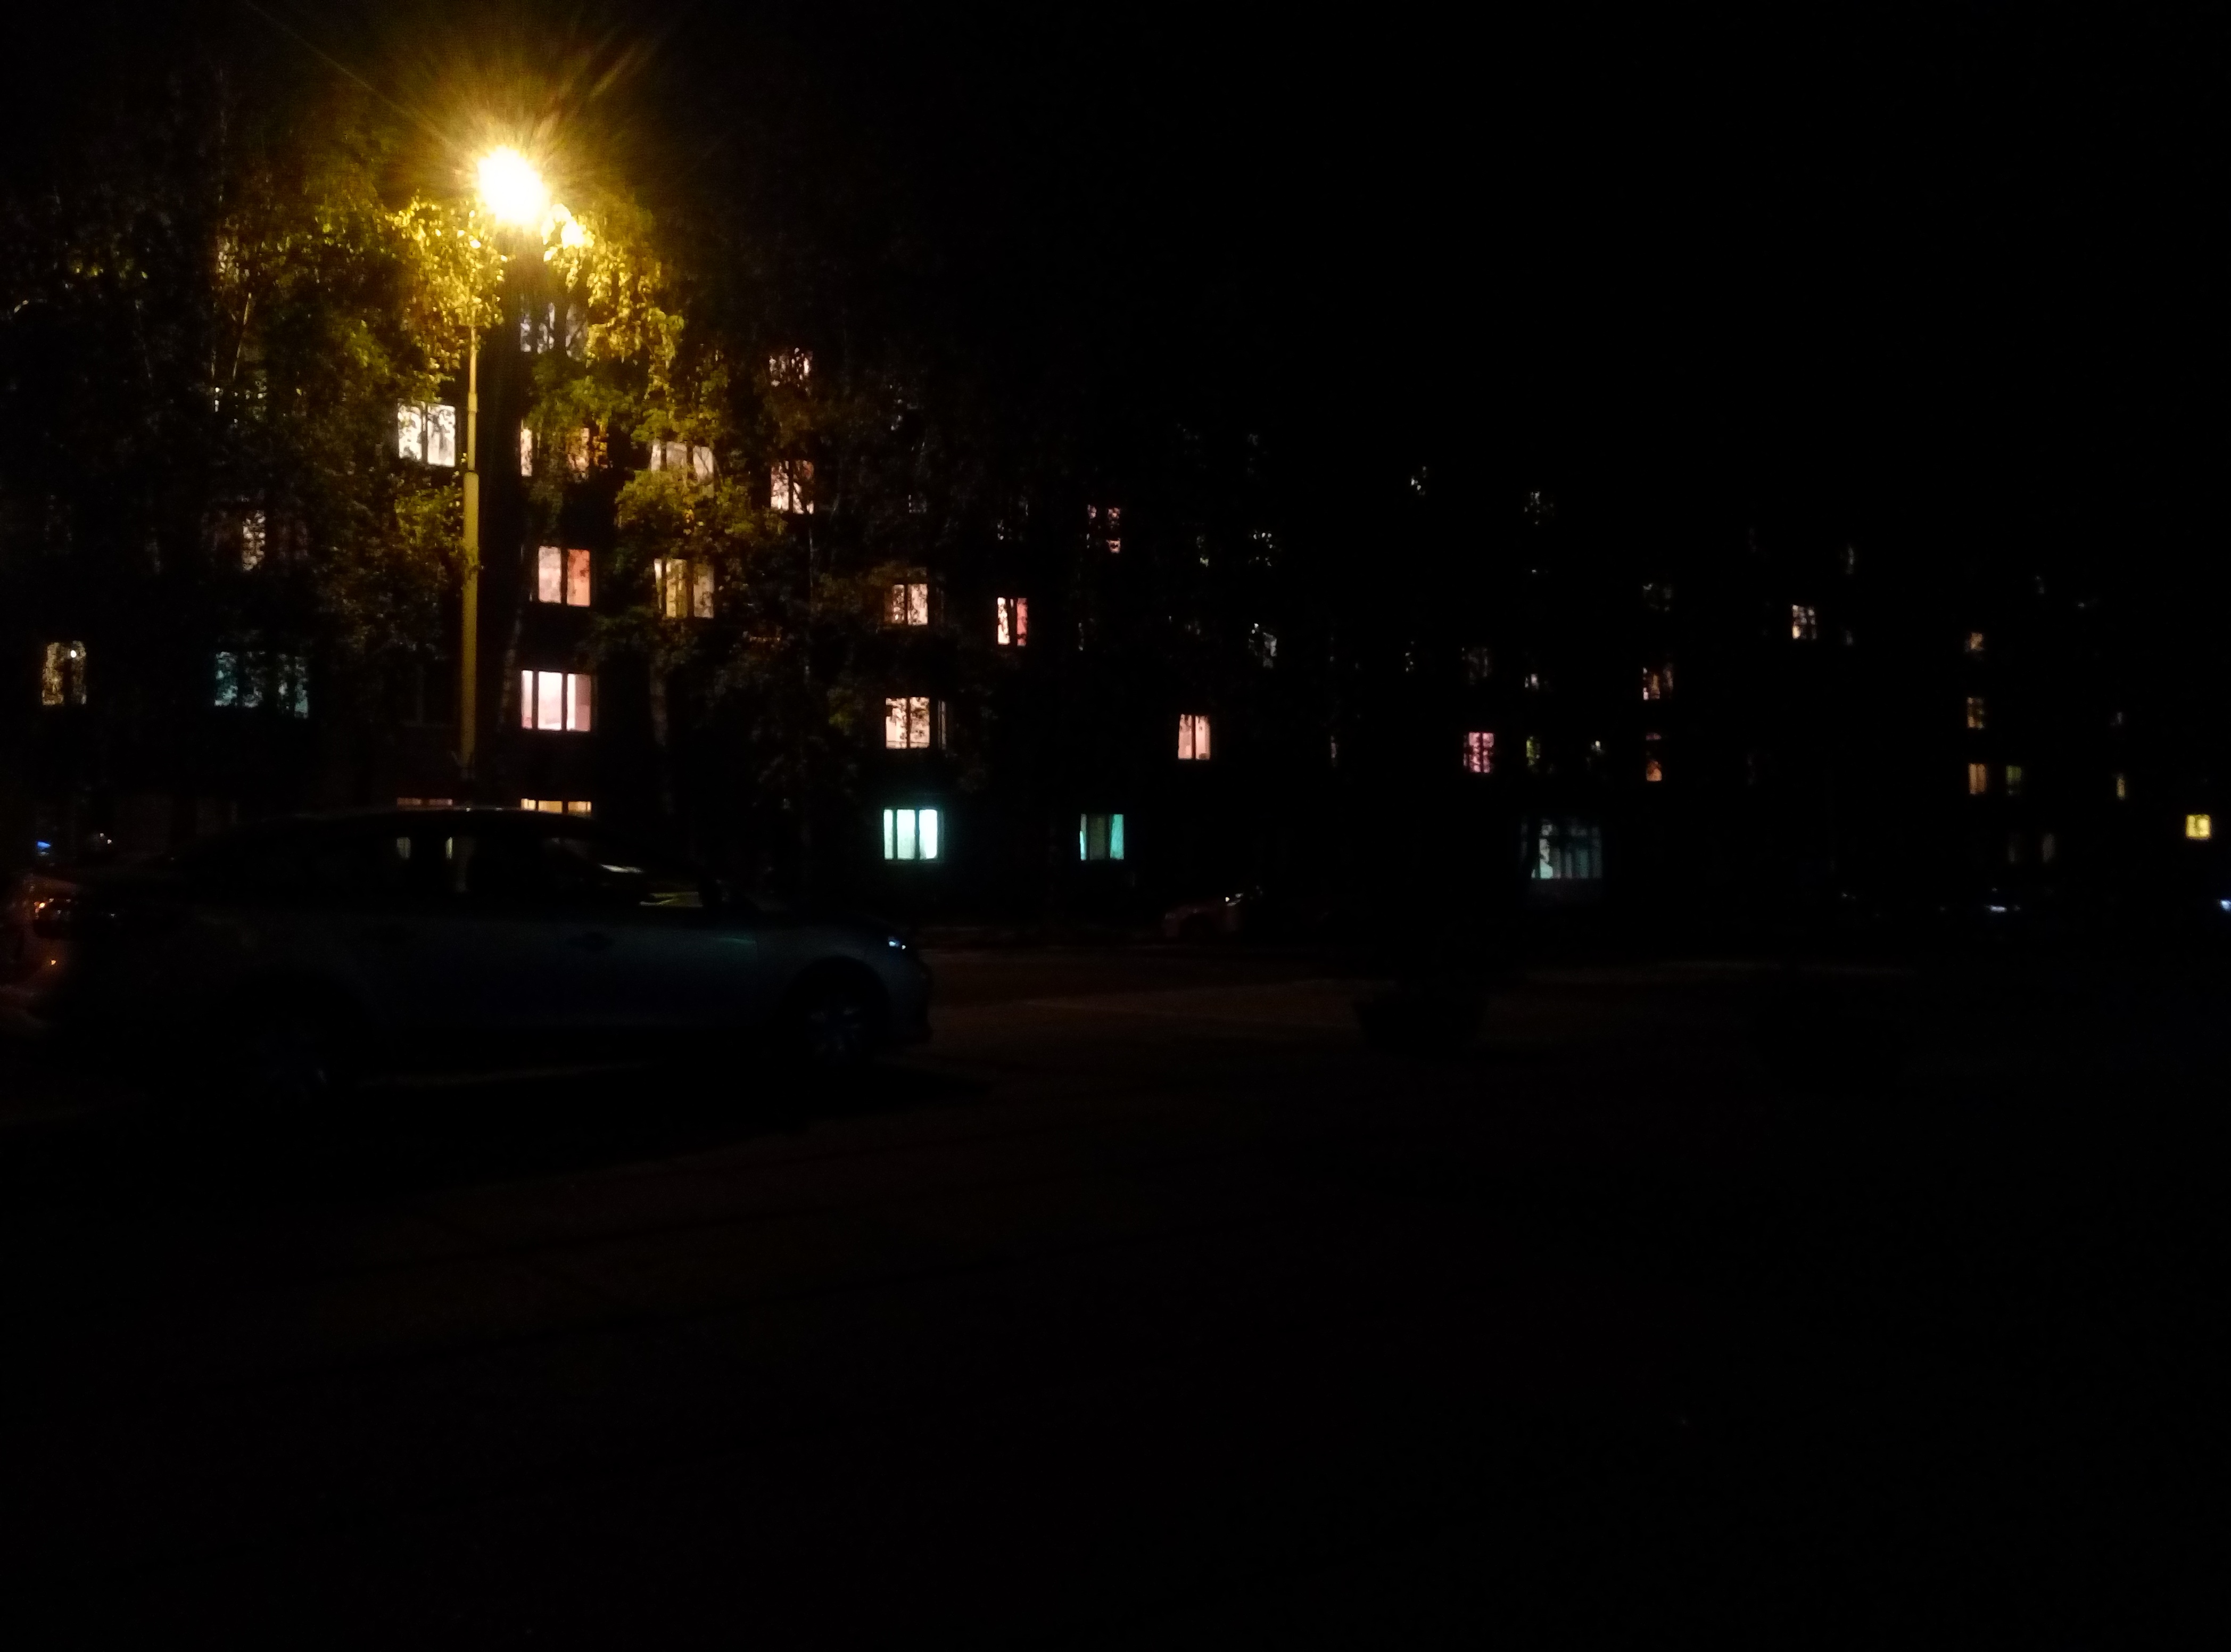
light, night, dusk, evening, darkness, street light, lighting, midnight